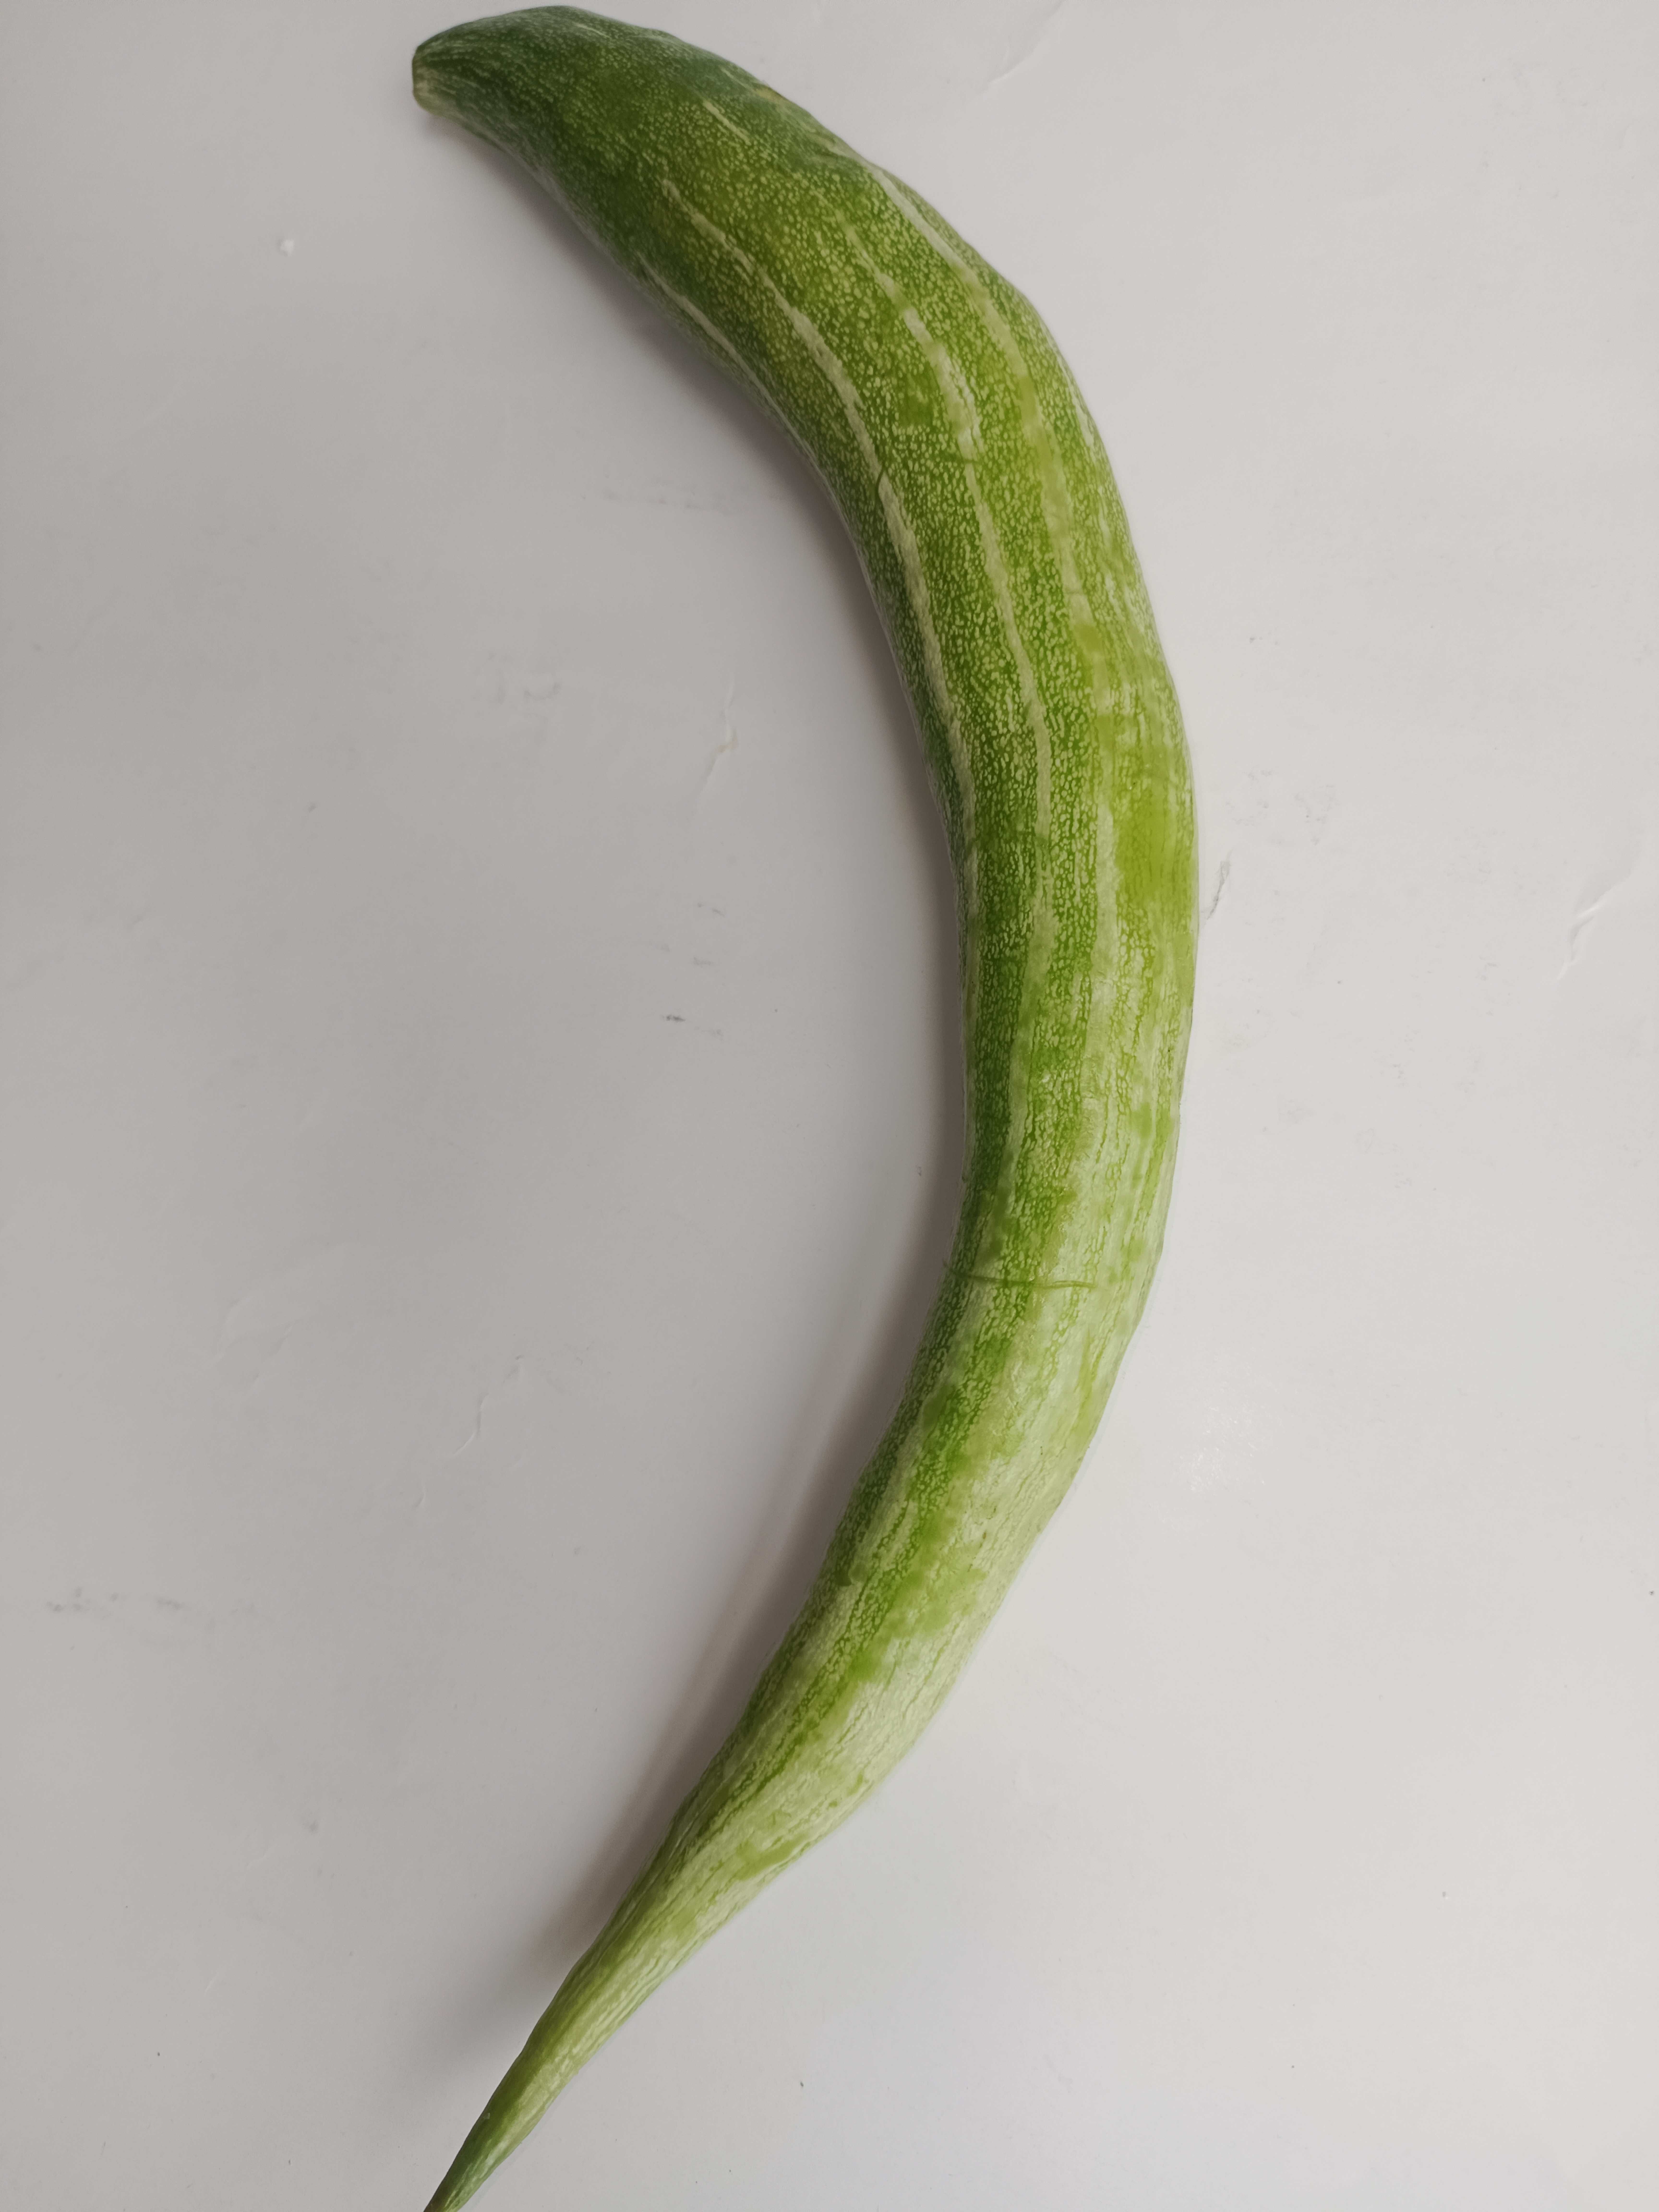
Label: Trichosanthes cucumerina